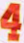
Number: 4